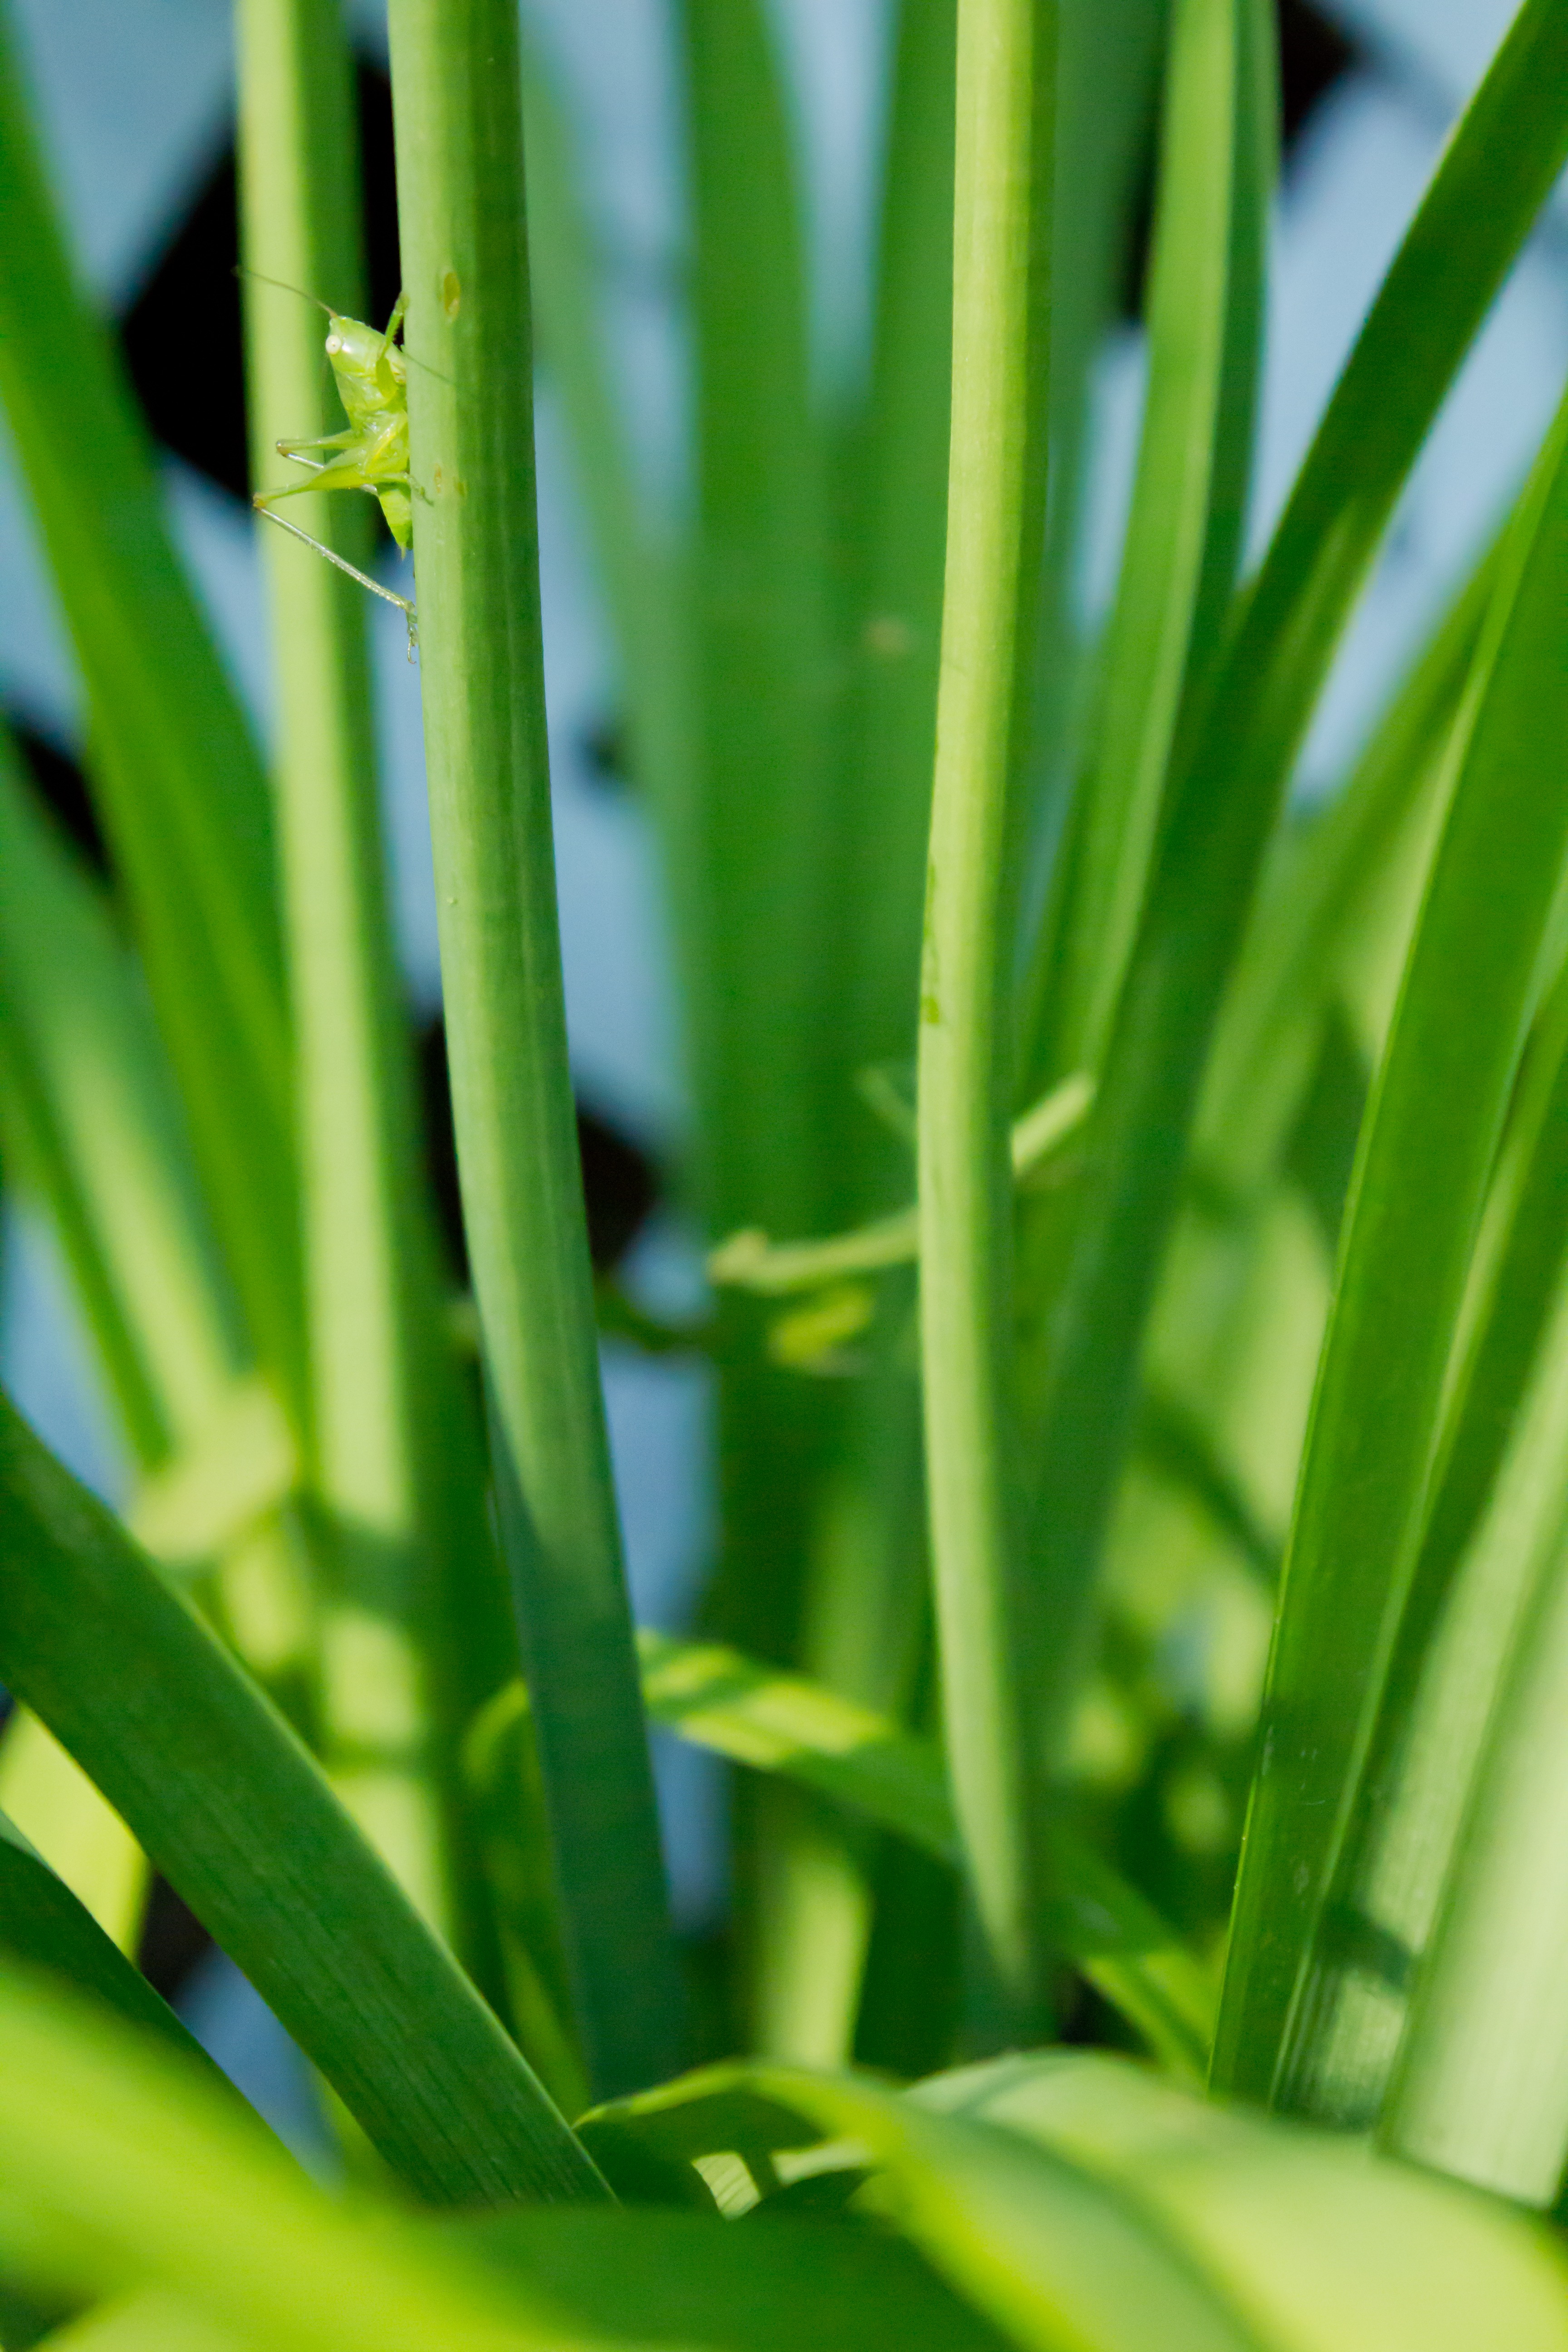
nature, grass, outdoor, wing, plant, lawn, leaf, flower, wildlife, wild, green, insect, small, bug, botany, flora, invertebrate, life, close up, entomology, delicate, fragile, grasshopper, thorax, antennae, macro photography, flowering plant, grass family, plant stem, land plant, arecales